Antanas Venclova

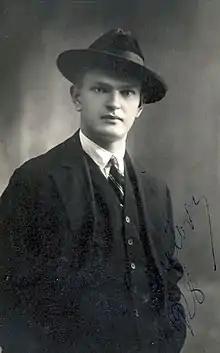
Venclova in 1928

Antanas Venclova (7 January 1906 – 28 June 1971) was a Soviet and Lithuanian politician, poet, journalist and translator.